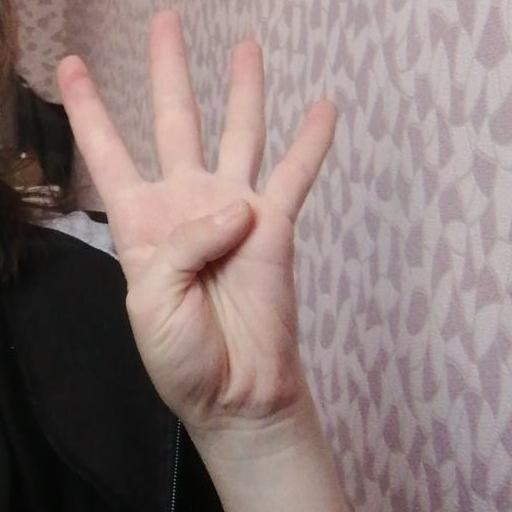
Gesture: four